Crested ibis

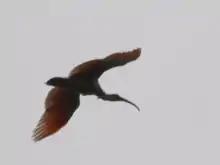
Crested ibis near Crested Ibis Conservation Center on Sado Island

It is a medium-sized to large ibis, long, with a bare red face, and a dense crest of plumes on the nape. The plumage varies with seasons; in winter, it is largely white with salmon-pink tones on the wings and tail; in summer, it is pale grey above and on the breast, with a darker grey shawl across its back, and white with a salmon-pink tinge below. In flight, the upper side of the wings and tail are white; the underside of the flight feathers on the wing and tail are strongly flushed pink. The bill is long and strongly downcurved, black with a red tip; the legs and feet are red.